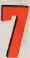
Number: 7